2013 Ginetta GT Supercup

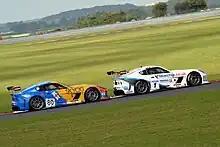
2013 champion Tom Ingram(#80) chasing runner-up Carl Breeze(#1).

The 2013 Ginetta GT Supercup is a multi-event, one make GT motor racing championship held across England and Scotland. The championship features a mix of professional motor racing teams and privately funded drivers, competing in a Ginetta G55 or Ginetta G50 that conform to the technical regulations for the championship. It forms part of the extensive program of support categories built up around the BTCC centrepiece.